Swedish National Socialist Unity Party

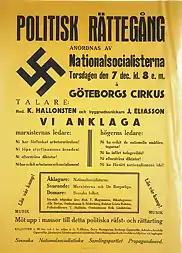
Swedish National Socialist Unity Party poster, announcing a public meeting in Gothenburg. The meeting was titled 'Political Trial', in which the party would present accusations against the Marxist and Right-wing leaders. The main speakers of the event was K. Hallonsten and J. Eliasson.

The Swedish National Socialist Unity Party was a National Socialist political party in Sweden. The party was born out of a split in the Swedish National Socialist Party in October 1933, as the Gothenburg-based Party Staff ("partistaben") of SNSP declared the party leader Birger Furugård expelled from the party. Furugård was however able to isolate the Party Staff faction, and retained a majority of the party membership. The Party Staff regrouped as the Swedish National Socialist Unity Party (commonly nicknamed "SNSP-staben"). The Party Staff group continued to publish "Vår Kamp" as its party organ.